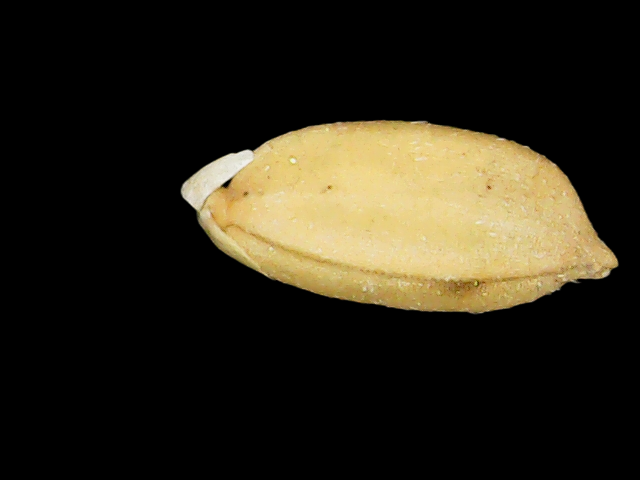
Rice variety: Binadhan08